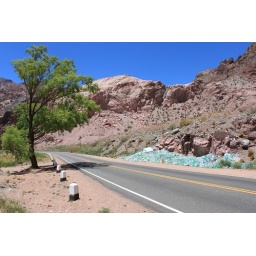
another offering of water in plastic bottles - highway 7 - the road to the andes